Gay Games

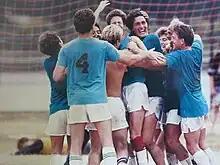
The San Francisco Spikes soccer team at the Gay Games 1990

The 1982 games took place in San Francisco from August 28 to September 5, 1982. Singer Tina Turner performed at the opening ceremonies, and Stephanie Mills performed at the closing ceremonies. San Francisco was chosen as the location for the first Gay Games not only because it was the home of founder Tom Waddell, but also because the games had support from local government and essential services, and because there was a large gay and lesbian population in San Francisco that could serve as volunteers and leaders. The opening ceremonies, held in Kezar Stadium, began with former U.S. Olympians, George Frenn and Susan McGreivy lighting a flame that had been carried on a torch run across America, beginning in New York at the Stonewall Inn. The original sports that were offered at the first Gay Games were; basketball, billiards, bowling, cycling, diving, golf, marathon, physique, powerlifting, soccer, softball, swimming, tennis, track and field, volleyball and wrestling. 1,350 competitors whose origins ranged from over 170 cities worldwide competed in the first Gay Games. In order to achieve greater inclusion and diversity, the organizers of the first Gay Games created outreach committees to attract and recruit athletes from minority groups including people of color, women, and rural lesbians and gays. Because Waddell disliked the nationalism of major sporting events like the Olympics, participants at the first games represented their cities rather countries, and competitive elements such as medal tallies, medal ceremonies, and recording athletic records were banned.